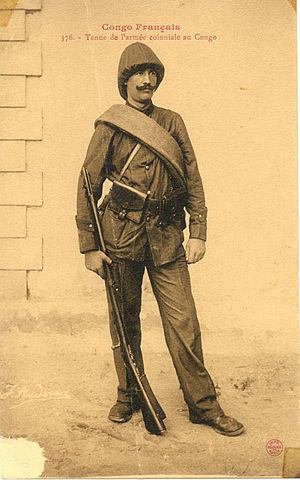
Les troupes coloniales, dites « la Coloniale », étaient un ensemble d'unités militaires françaises stationnées dans les colonies et mises sur pied, à l'origine, pour assurer la défense des ports et des possessions outre-mer autres que l'Afrique du Nord, même si ces troupes sont employées massivement en France métropolitaine et au Maghreb au cours du XXᵉ siècle.